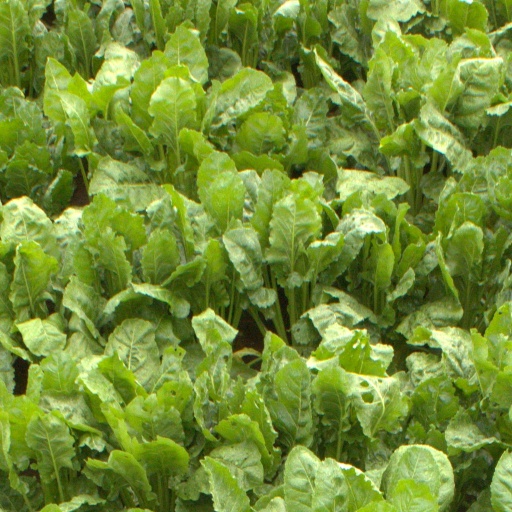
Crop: sugar beet